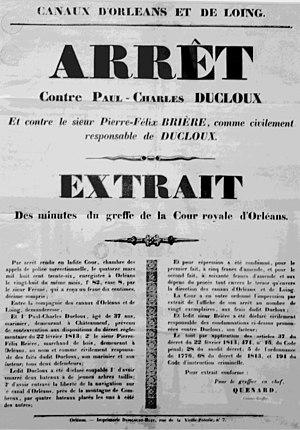
Le canal d'Orléans est une ancienne voie d'eau située dans le département français du Loiret. D’une longueur de 78,65 km, ce canal relie la Loire au canal du Loing et au canal de Briare. Il assure ainsi la continuité par voie d'eau entre Orléans et Paris vers le nord et Briare et les canaux du Centre vers le sud.